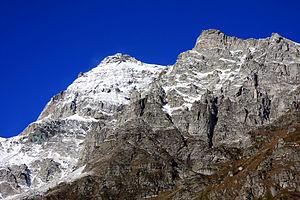
Le monte Cervandone, en allemand : Scherbadung, est une montagne du massif des Alpes lépontines qui s'élève à 3 210 m d'altitude, à cheval entre la Suisse et l'Italie.